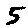
Label: 5